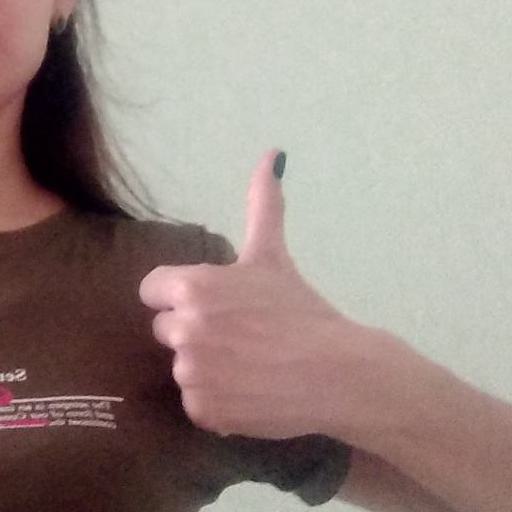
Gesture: like